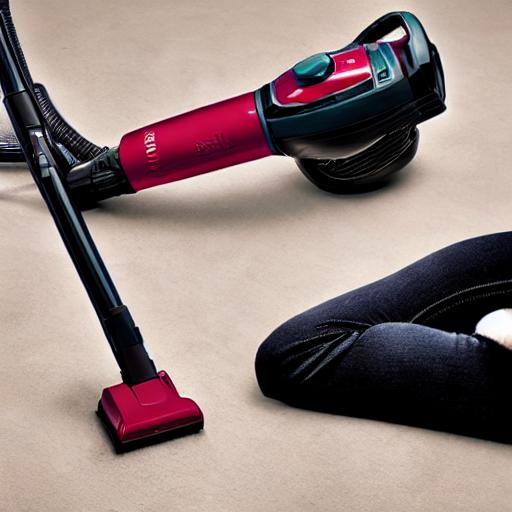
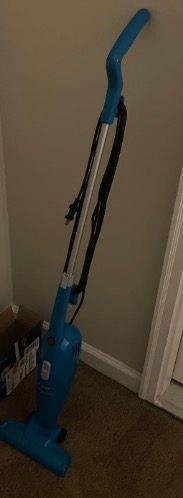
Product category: items_vacuum
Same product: no